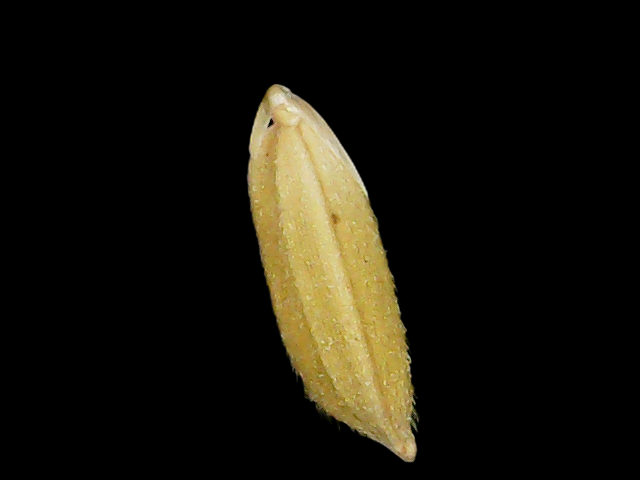
Rice variety: Binadhan17